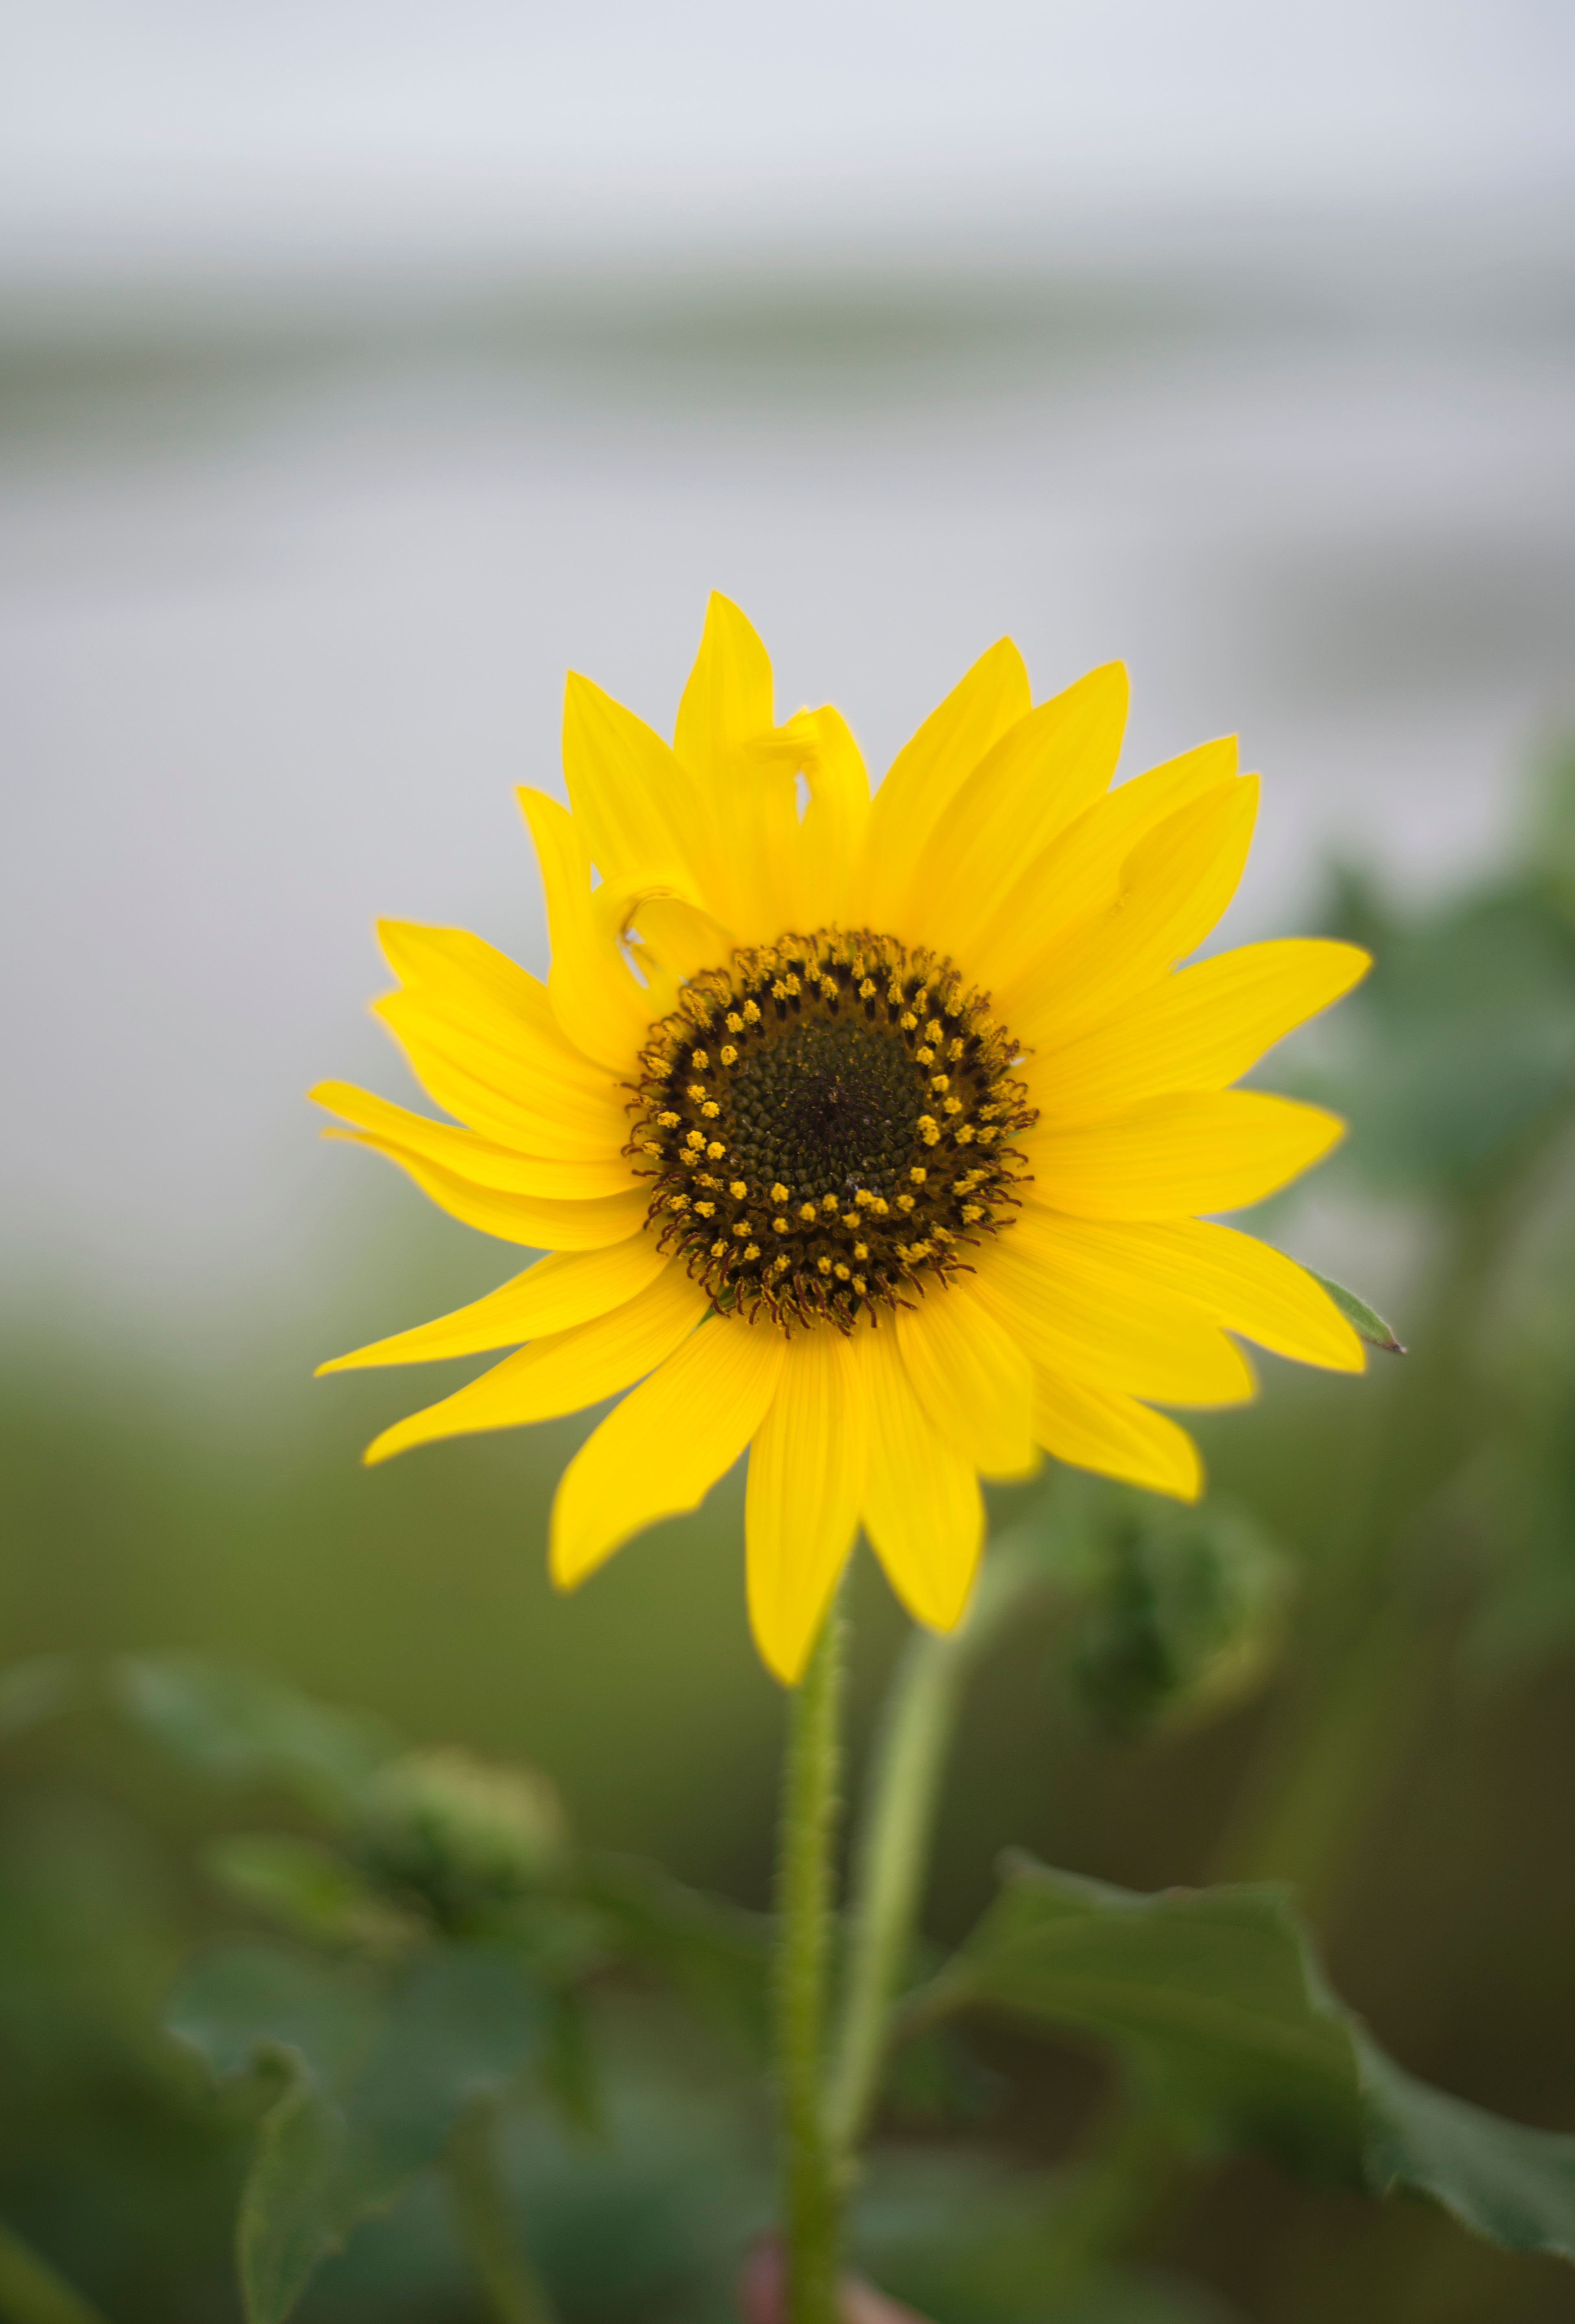
nature, plant, field, flower, petal, daisy, botany, yellow, flora, sunflower, wildflower, close up, macro photography, flowering plant, daisy family, plant stem, land plant